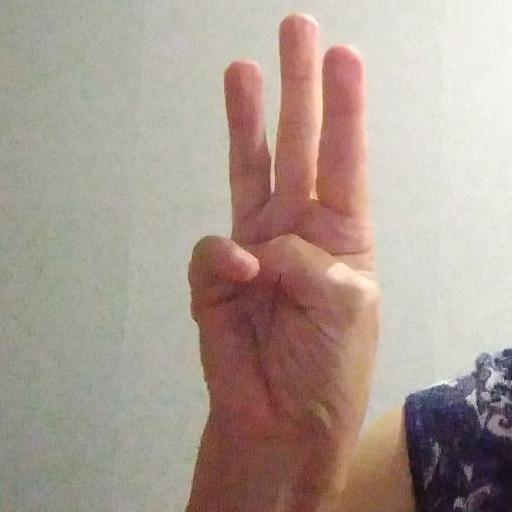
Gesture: three